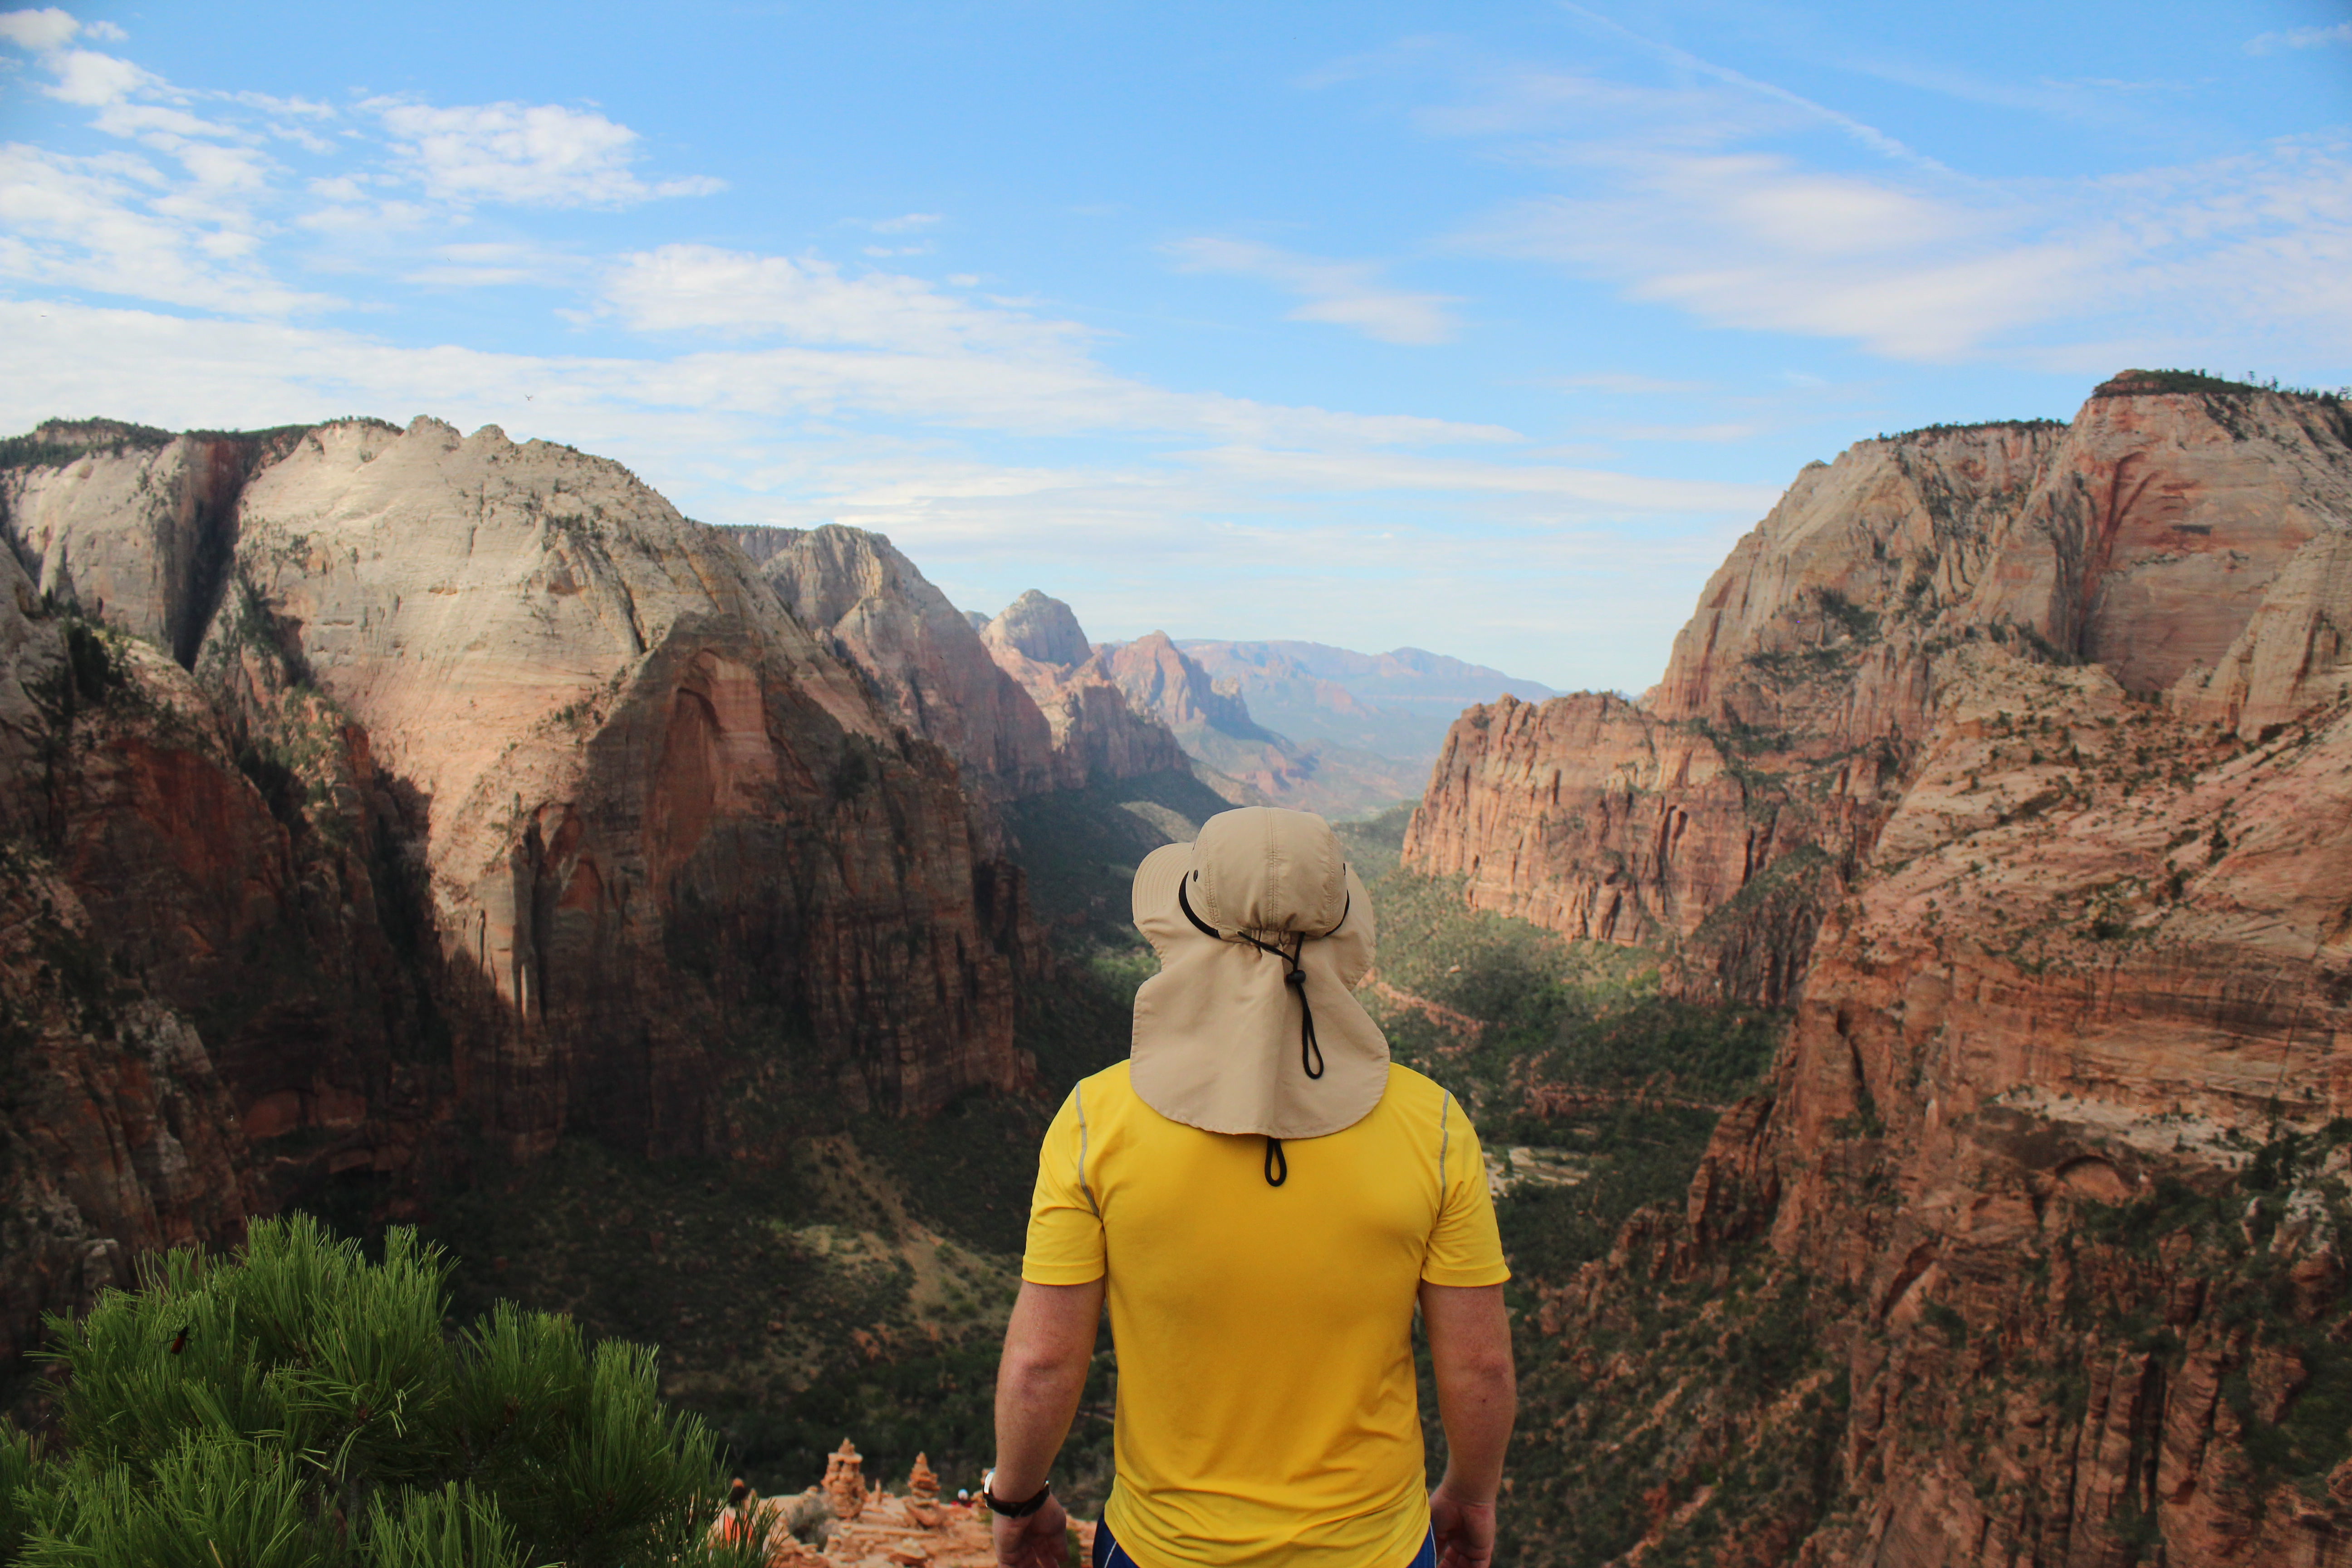
landscape, nature, rock, wilderness, person, sky, hiking, adventure, sandstone, valley, formation, cliff, scenic, hike, rocky, canyon, terrain, national park, outdoors, geology, mountains, badlands, plateau, wadi, landform, geographical feature